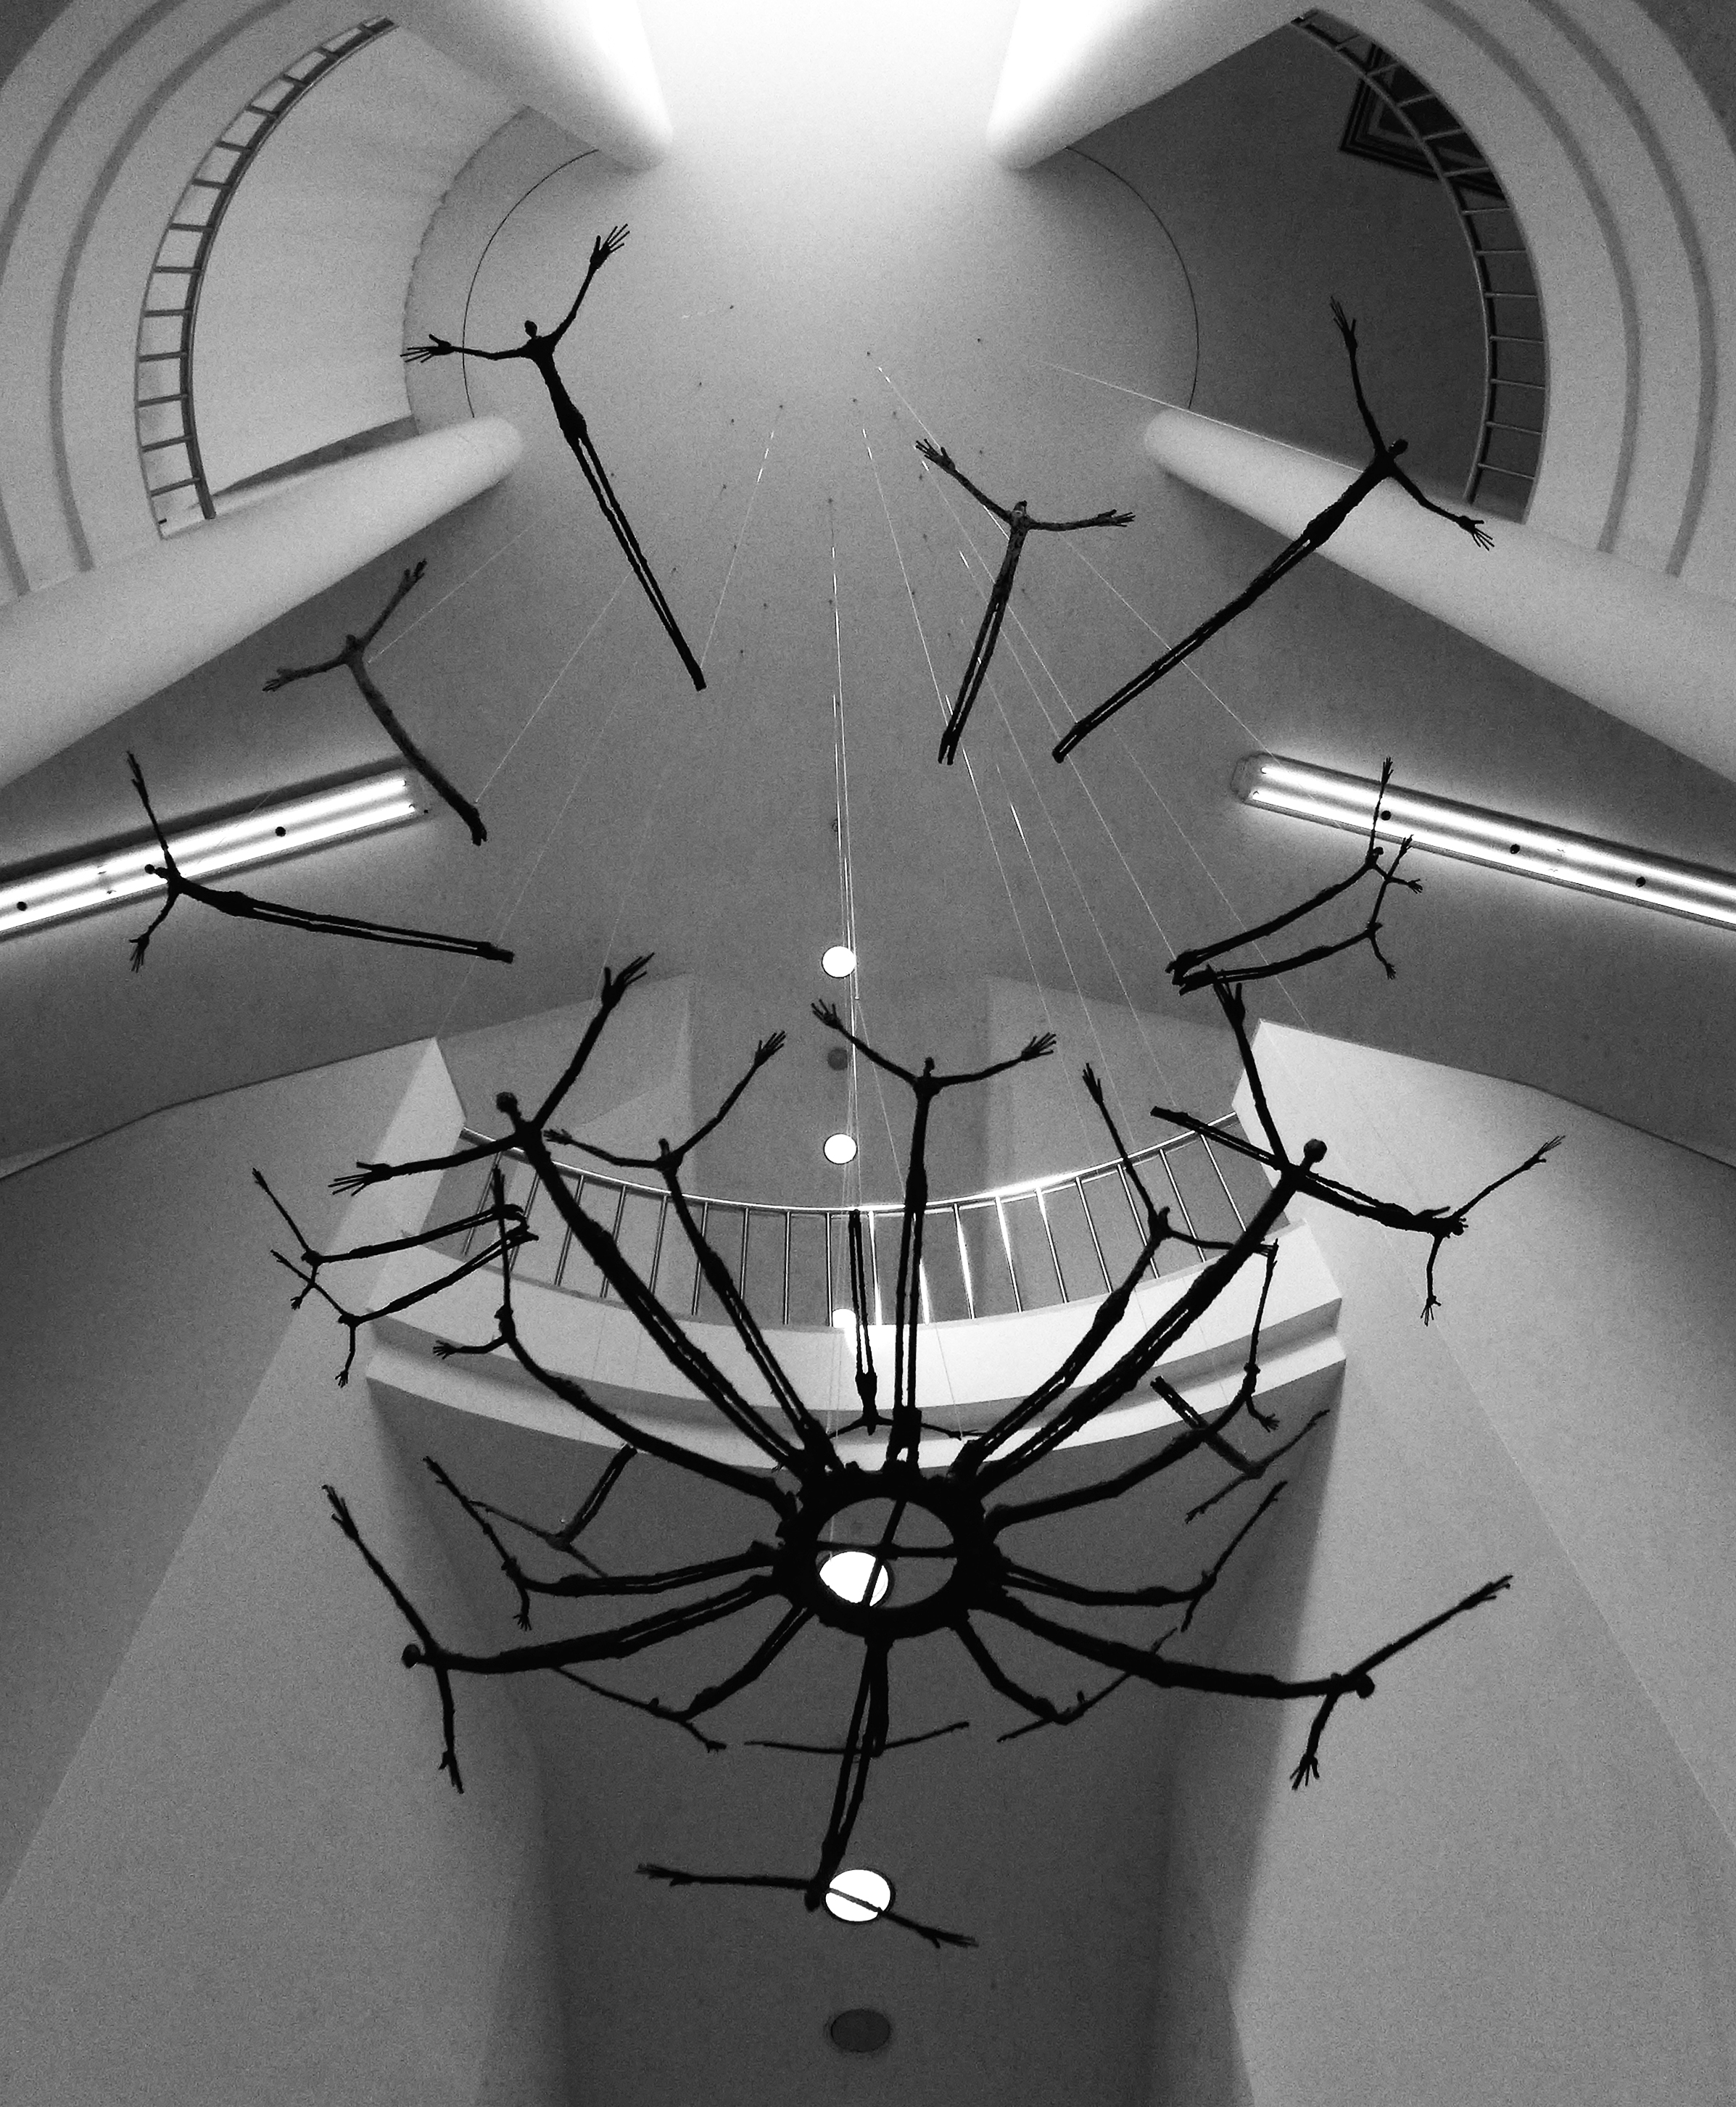
hand, wing, light, black and white, white, line, black, monochrome, lighting, circle, bw, blackandwhite, sculpture, blackwhite, art, drawing, design, head, symmetry, germany, alemania, allemagne, sw, schwarzweiss, schwarzweis, organ, shape, frankfurtmain, frankfurtammain, frankfurtam, frankfurtamain, germania, frankfurt, schwarzweissfotografie, schwarzweisfotografie, monochrome photography